TESCAN

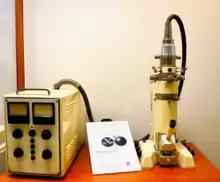
TESLA BS 242

The history of electron microscope production in Czechoslovakia dates back to the 1950s when a team led by Armin Delong in Brno started to produce electron microscopes. One of the first successful microscopes was the Tesla BS 242 model, which won a gold medal at the EXPO 1958. During its 30-year existence, Tesla produced over 3,000 different models of microscopes which were exported to over 20 countries.